Jack Butler (artist)

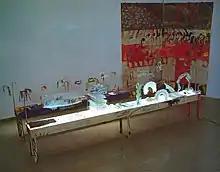
Art Science Tables by Jack Butler

One of the first appearances of medical-science-informed content in Butler's art is found in his 1983 work "The Art/Science Tables" about which critic Robert Enright wrote.